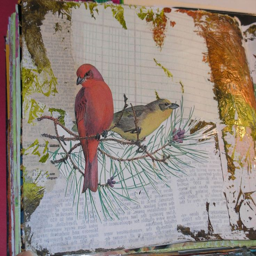
put a bird on it